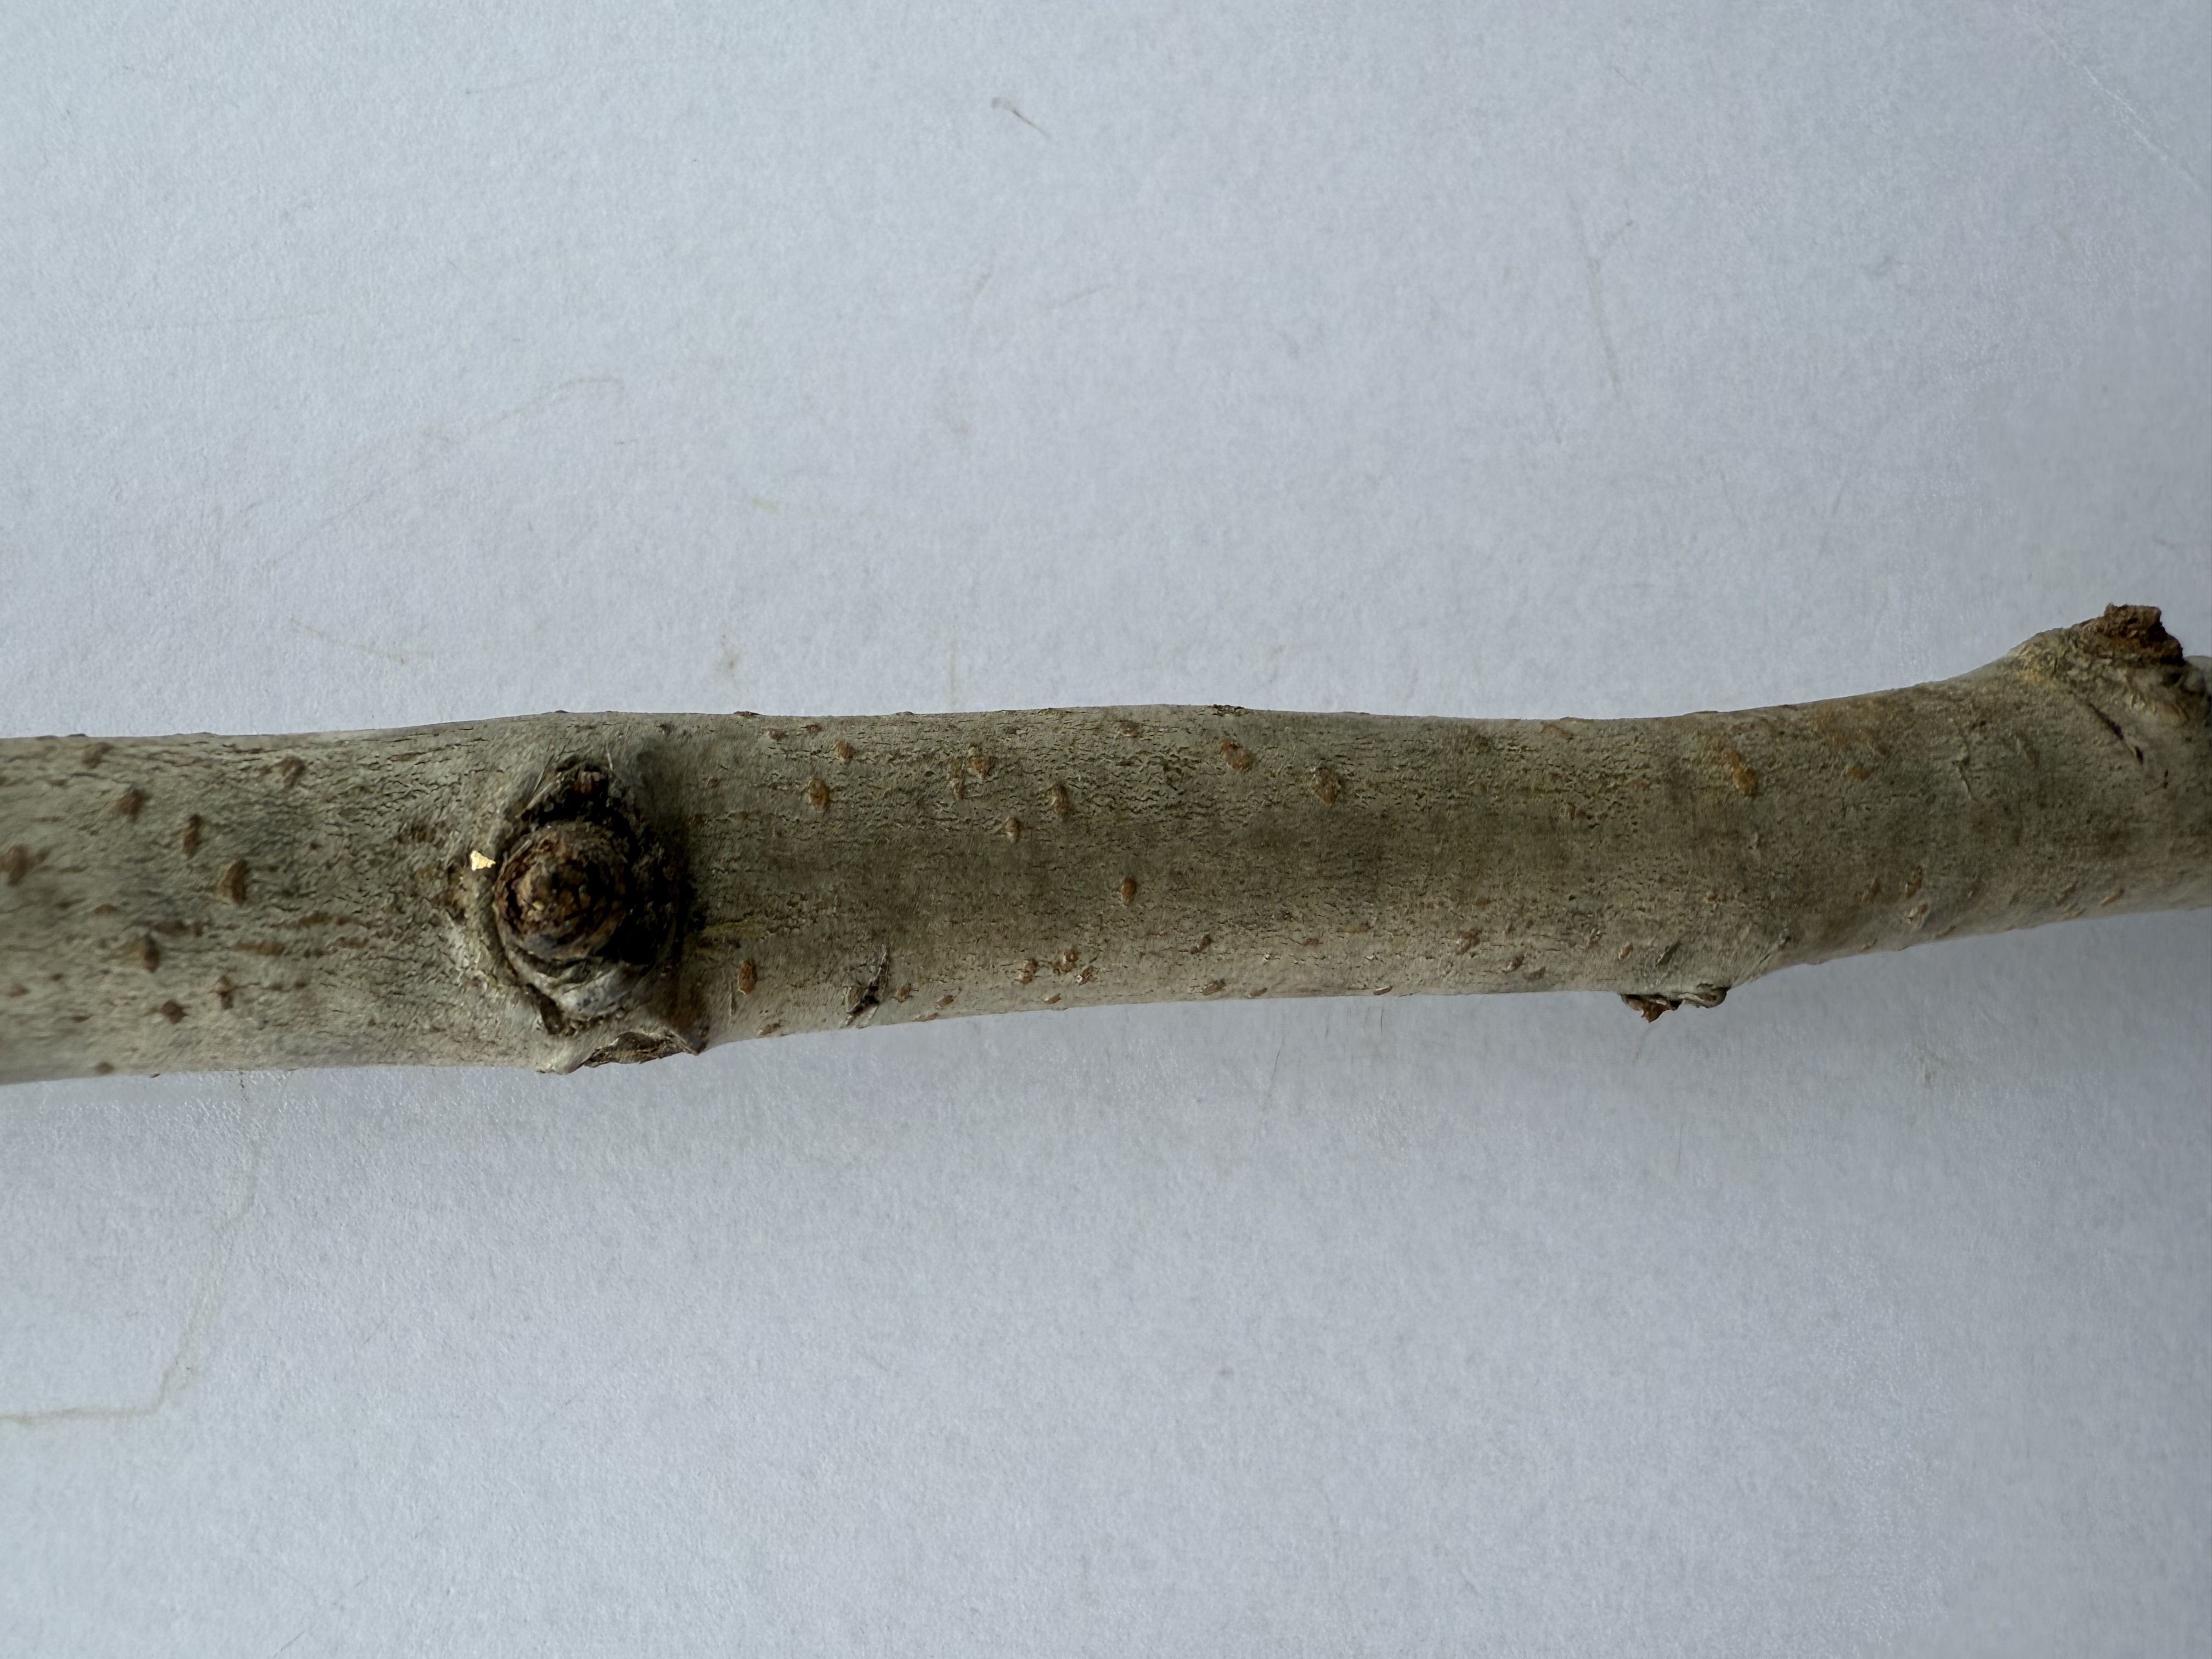
Variety: Deveci Pear